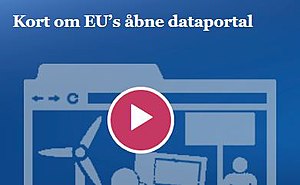
EU's portal for åbne data / Anvendelsesbetingelser
EU's portal for åbne data på 60 sekunder
EU's portal for åbne data er adgangsportalen til offentlige data fra EU's institutioner, agenturer og andre organer. Oplysningerne kan bruges og genanvendes til både kommercielle og ikkekommercielle formål.